Arrival of the Hungarians

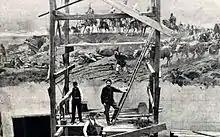
Feszty and his assistants at work

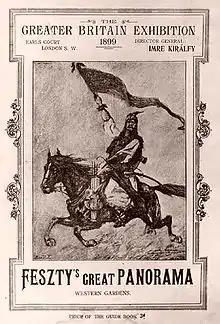
Feszty's Panorama was displayed at the Greater Britain Exhibition (World's Fair) of 1899

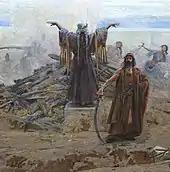
A Hungarian táltos on the painting, a figure from Hungarian mythology

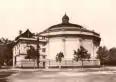
First building of the cyclorama

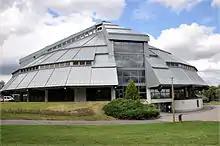
Rotunda in Ópusztaszer. The current location of the Feszty Panorama.

In 1891, Árpád Feszty saw a panoramic painting by Detaille and Neuville in Paris. At first, his idea was to paint the biblical flood in a similar manner, but on advice of his father-in-law, the famous Hungarian writer Mór Jókai, he changed his mind and painted the "Arrival of the Hungarians" instead.